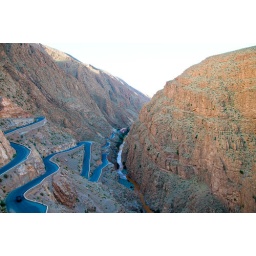
Winding mountain road that led up from the Kasbah de la Vallee that we stayed the night in